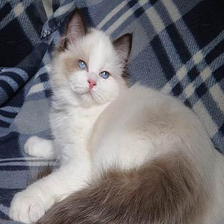
Species: cat
Breed: Ragdoll